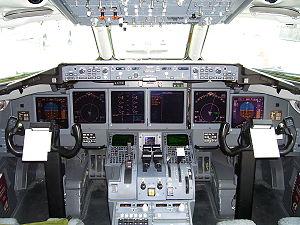
Le Boeing 717 est un avion de ligne construit par la société Boeing. Il s'agissait du plus petit appareil de sa gamme. Lancé en 1995 sous le nom de MD-95, c'était le dernier vestige de la marque McDonnell Douglas, rachetée par Boeing en 1997. À l'origine, le numéro 717 est attribuée à l'avion ravitailleur KC-135 et ses dérivés ; toutefois, n'étant pas utilisée, elle revient au MD-95.